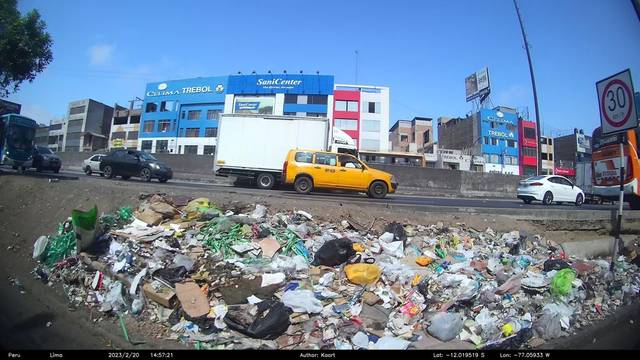
Region: Peru
Coordinates: -12.02, -77.059